Tramway from Verneuil-l'Étang to Melun

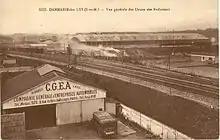
C.G.E.A. bus garage serving Melun and its surroundings, in Dammarie-les-lys in 1935.

The tramway from Verneuil-l'Étang to Melun, also known as the Verneuil tacot or Verneuil tramway, was one of the secondary railway lines in Seine-et-Marne, operated from 1901 to 1950 by the Société générale des chemins de fer économiques (SE), of which it was the first line in the department. It connected Melun to Verneuil-l'Étang. The line was 18.390 km long and took one hour to cover on a one-meter gauge track. Passenger numbers increased until 1914, but the war subsequently disrupted its traffic. Between the two World Wars, buses competed with it for passenger traffic. The line’s profitability then declined, and it was eventually used only by the sugar industry before its closure and dismantling.